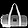
Label: Bag